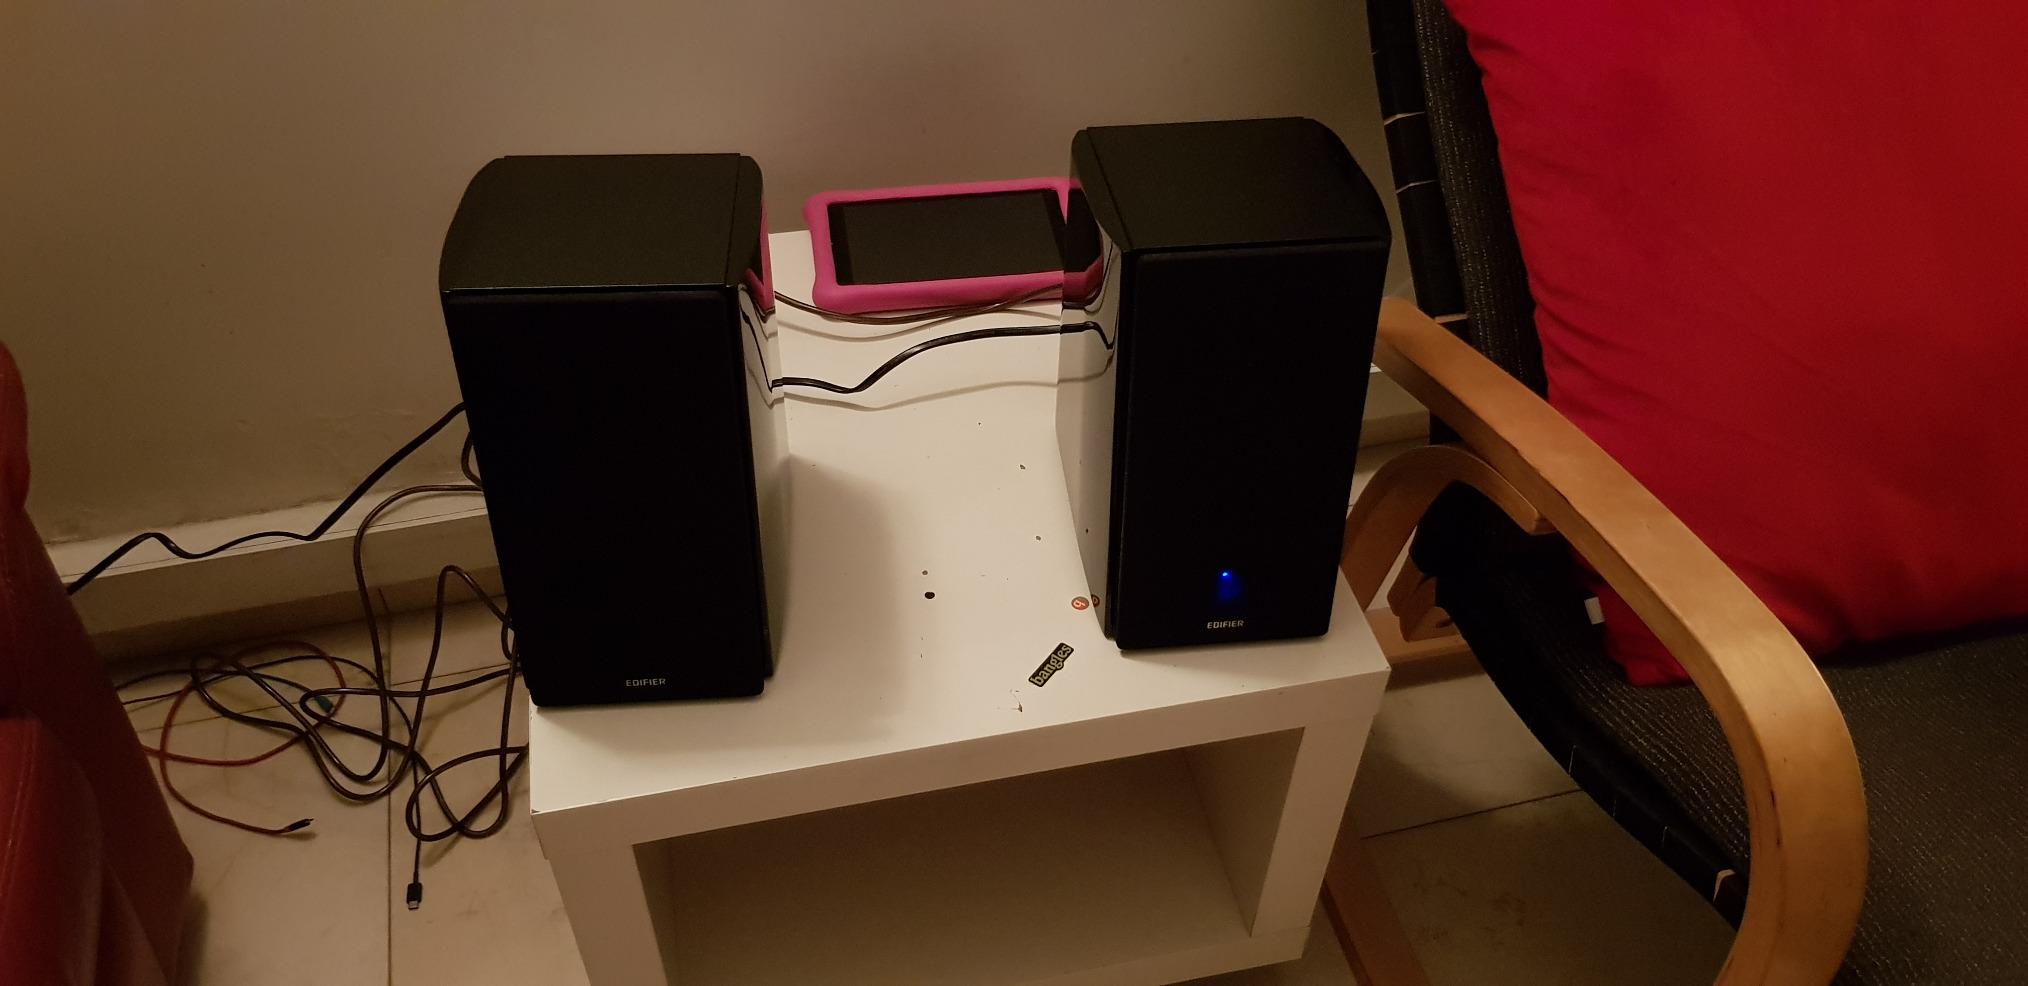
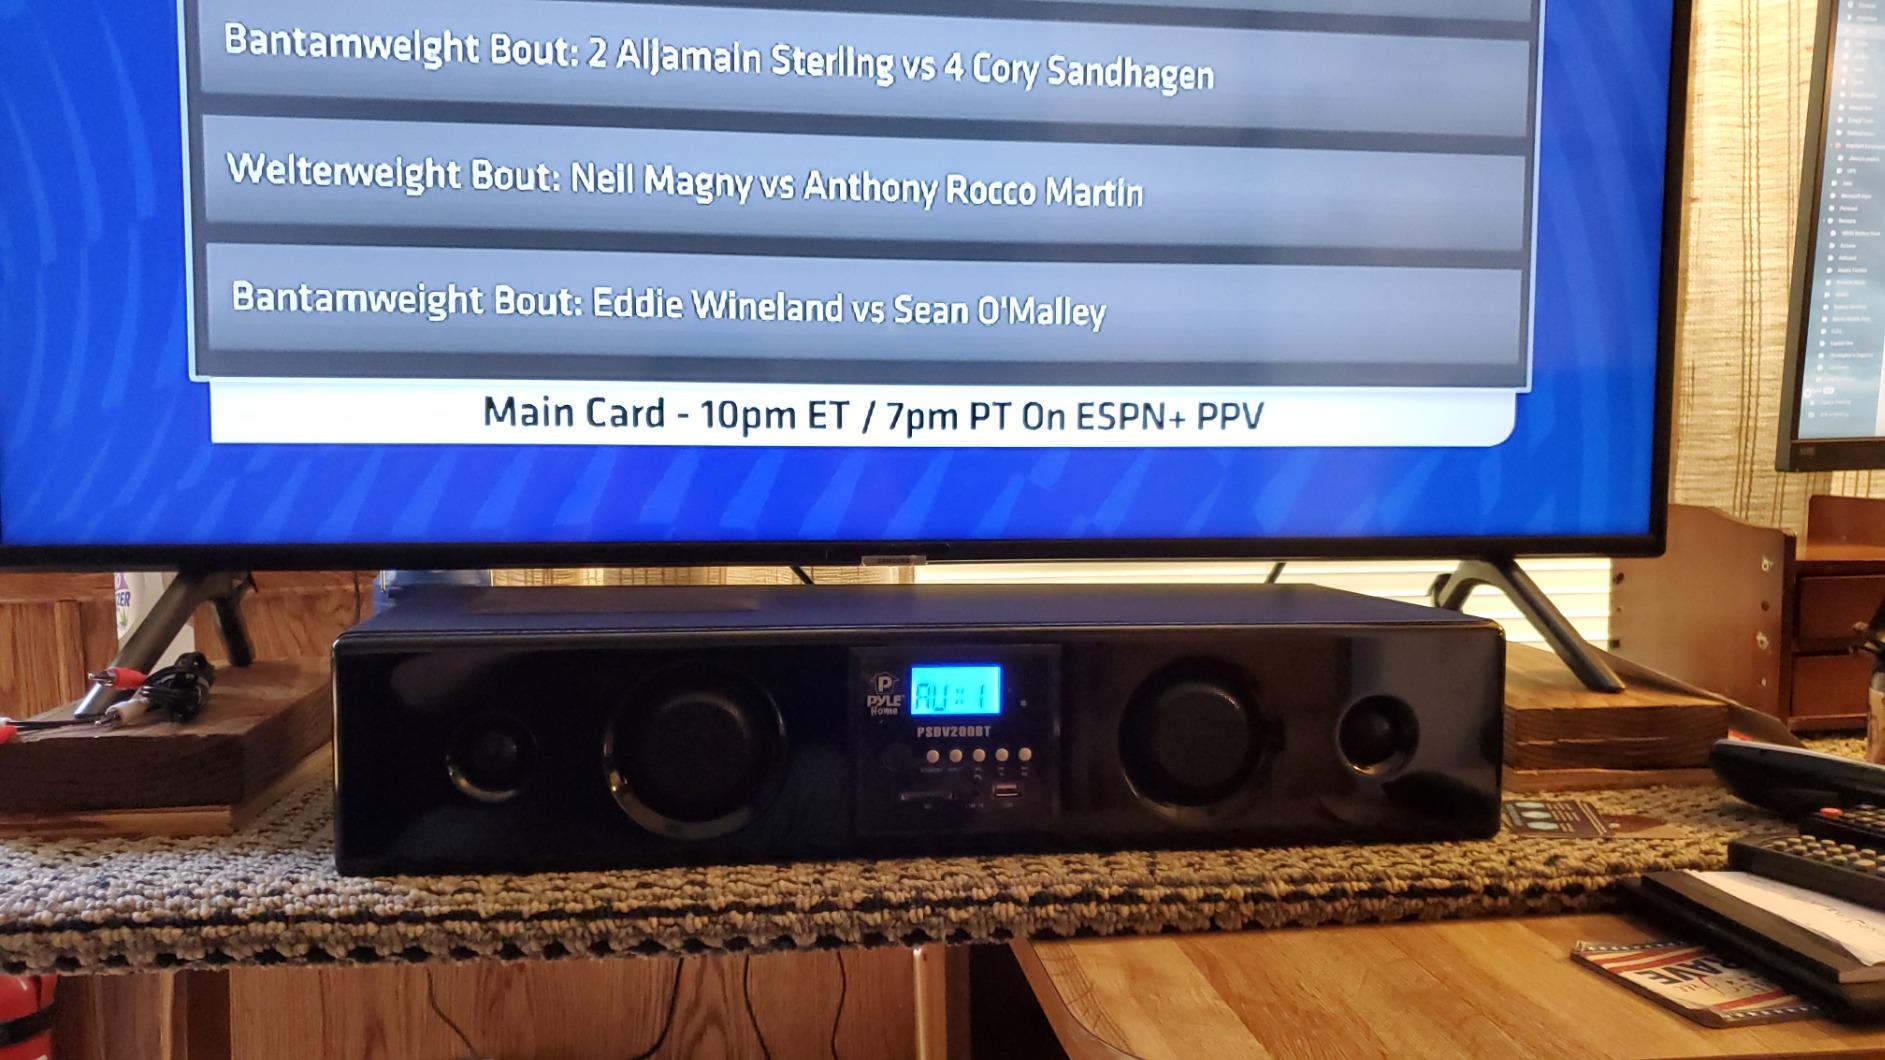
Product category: speaker
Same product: no